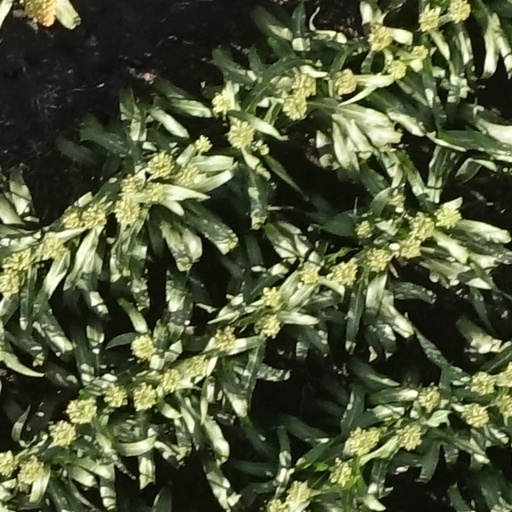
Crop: sorghum